Cirque d'Été

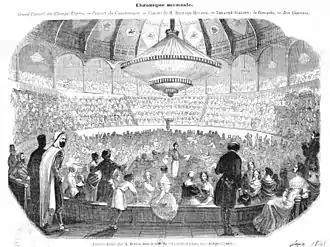
Berlioz conducting a grand concert at the Cirque Olympiqe on the Champs-Élysées (January 1845)

The director of the theatre, a man by the name of Gallois, soon installed heating, and, being aware of the great success of the monster concert presented by Hector Berlioz at the nearby Festival de l'Industrie during the summer of 1844, engaged the composer for a series of six grand concerts to be presented at the Cirque that winter on Sunday afternoons, a day when no competing ones would be given at the Paris Conservatoire. The contract stipulated that Berlioz would hire and rehearse the orchestra and chorus, select the music, and conduct the performances. Berlioz engaged 350 players and singers for the concerts and held sectional rehearsals at the Salle Herz. Fortunately, Gallois underwrote all the costs.